An-Nur Tongkang Mosque

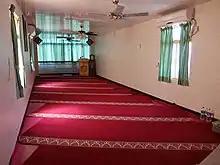
An-Nur Tongkang Mosque prayer hall

The mosque is located on the third floor of a three-story house building with a capacity of 120 worshipers. The mosque is also equipped with a Quran reading area and a madrasa.